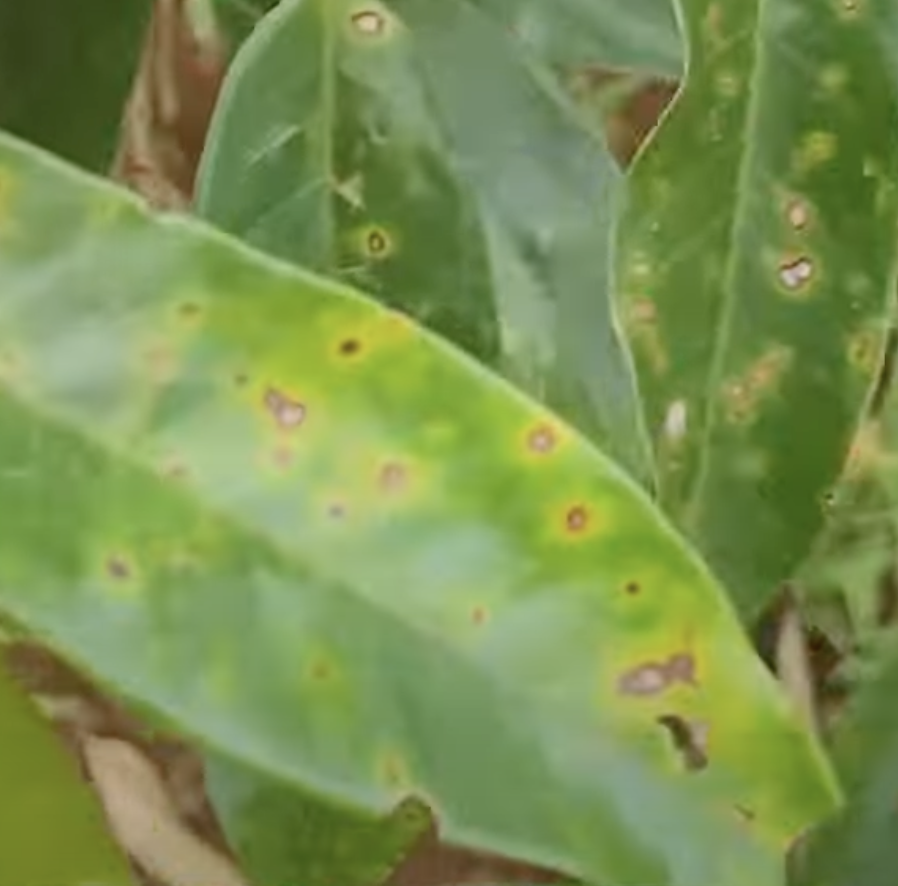
Label: canker_disease